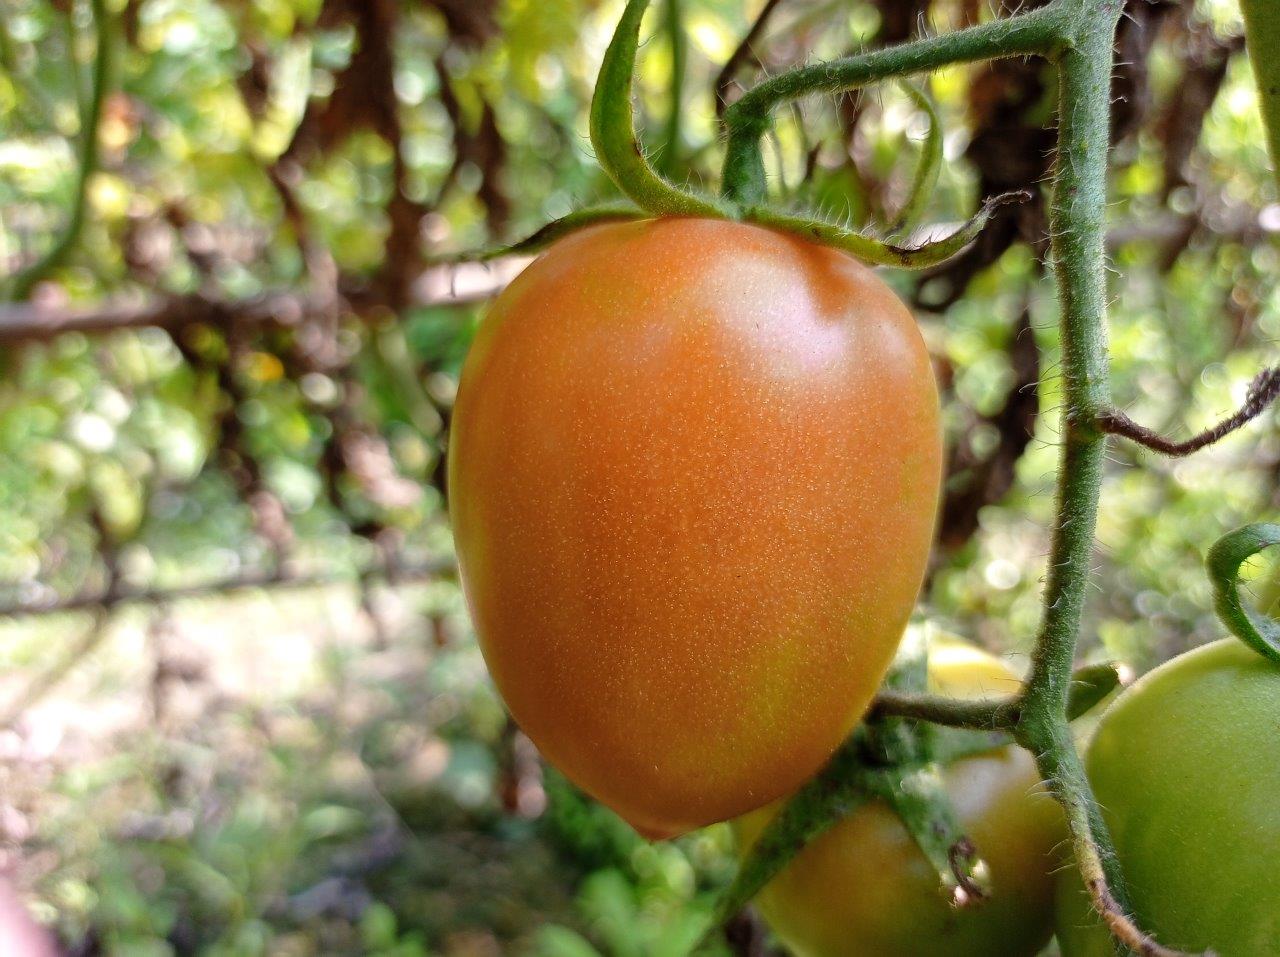
Maturity: Mature